Glynde

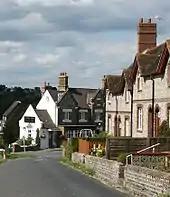
Glynde

Glynde railway station is located on the East Coastway Line east of Lewes and west of Berwick.